Arch W. McFarlane

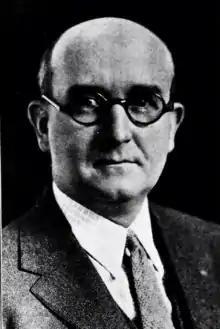

Arch W. McFarlane (April 14, 1885 – July 24, 1960) was an American Republican businessman and politician.